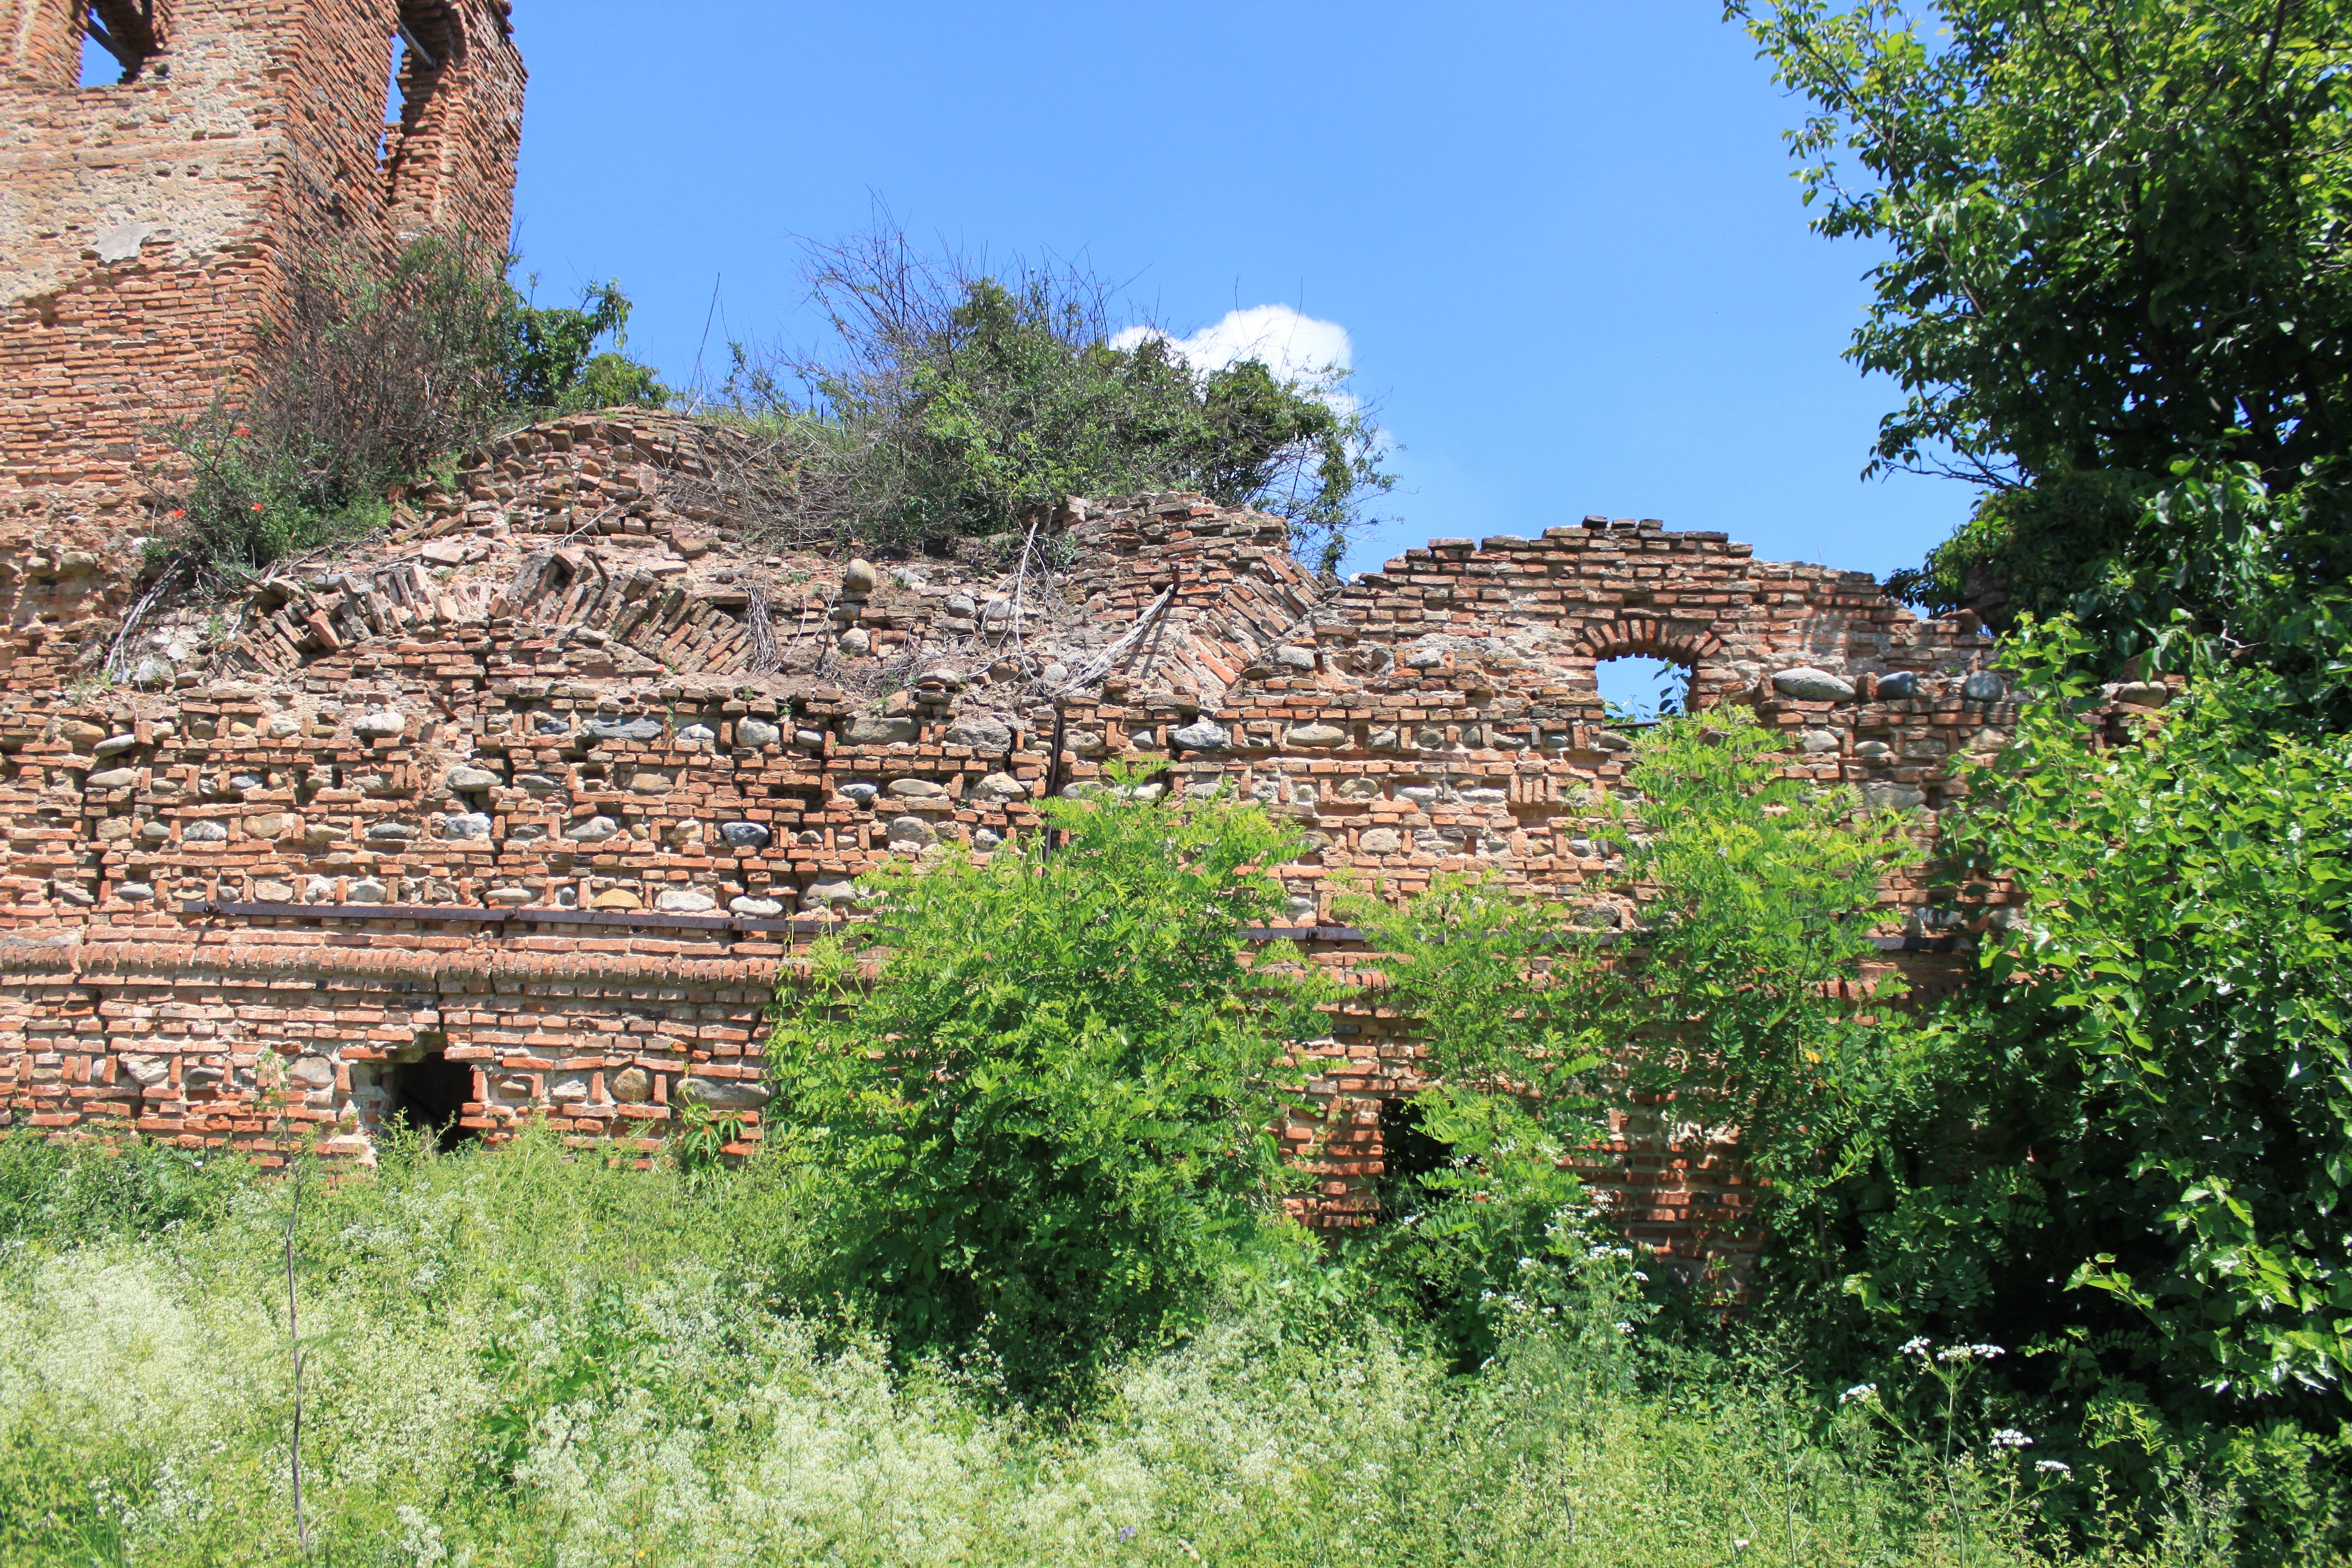
tree, rock, architecture, flower, building, valley, monument, village, jungle, church, garden, ruins, historical, rural area, ancient history, faith and religion